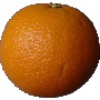
Label: Orange 1